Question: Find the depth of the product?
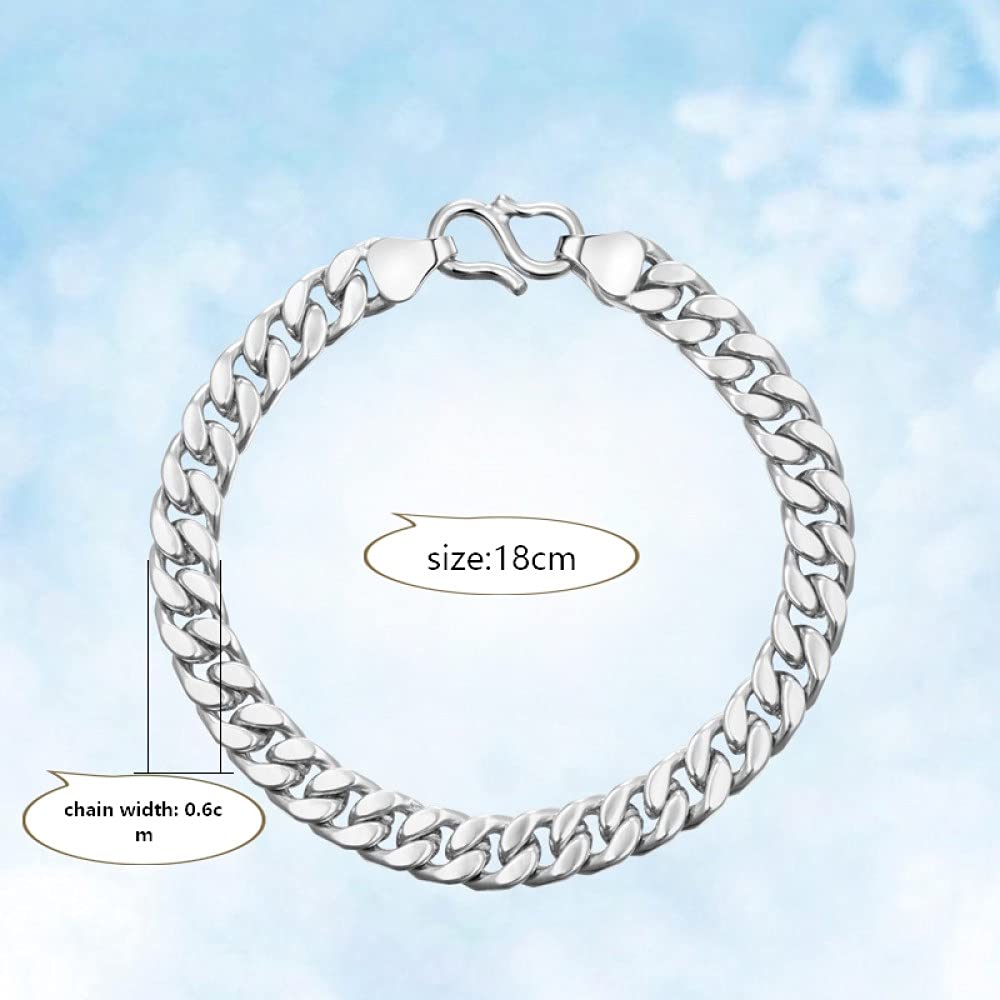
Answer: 18.0 centimetre